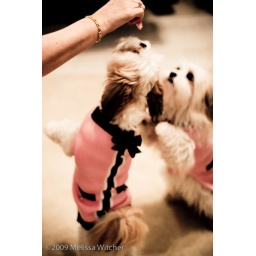
The dogs play together in matching sweaters. Spoiled puppies full of love.